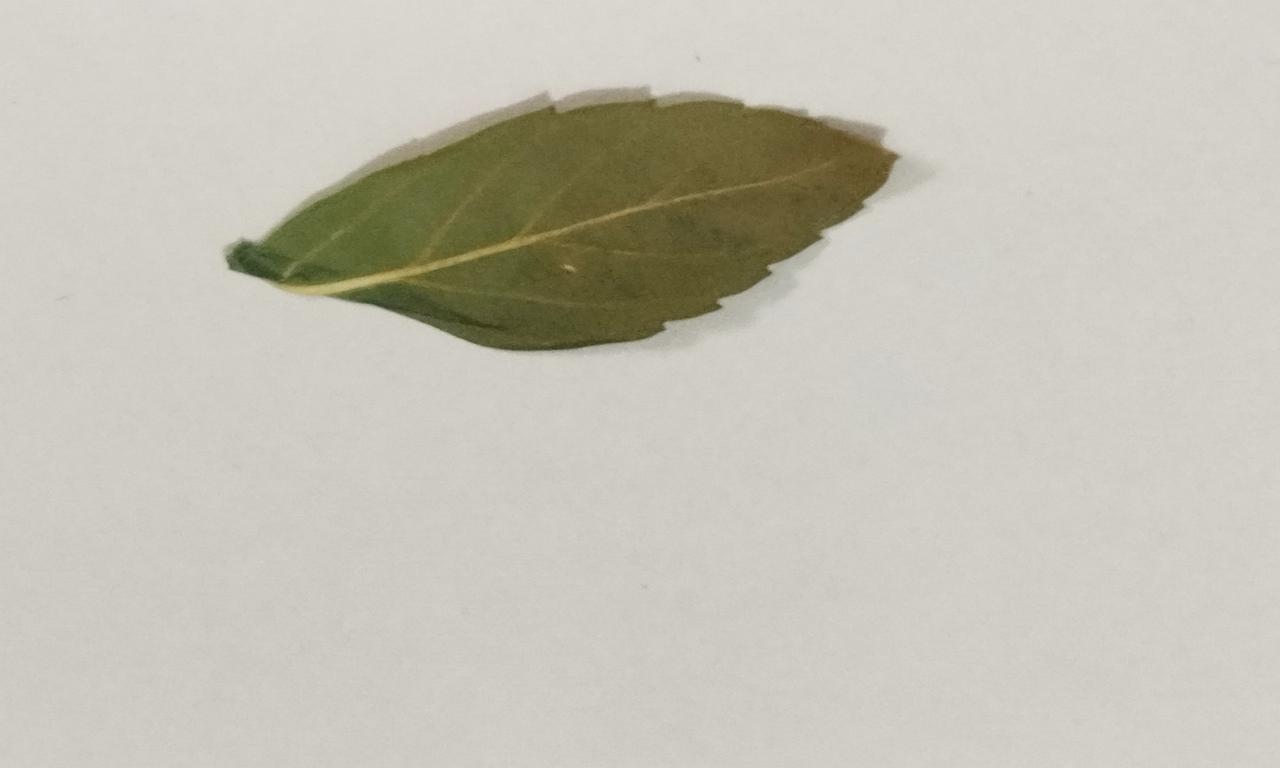
Label: Dried